Magdalen Tower

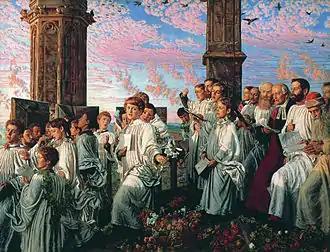
"May Morning on Magdalen Tower" by William Holman Hunt (1890).Lady Lever Art Gallery, Liverpool.

Every 1 May, at 6am, the choir of the college (including boy choristers from nearby Magdalen College School) sings two traditional hymns – the Hymnus Eucharisticus and "Now Is the Month of Maying" – to start the May Morning celebrations in Oxford. Large crowds gather in the High Street and on Magdalen Bridge below to listen, before dispersing for other activities such as Morris Dancing.